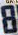
Number: 8